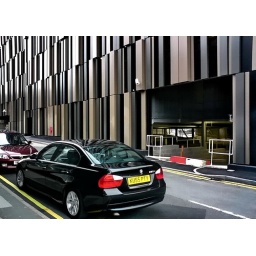
Good to see cars using the new car park by The Moor